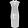
Label: Dress